Vsetín

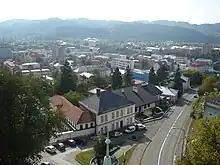
View from the south

In 1609, Vsetín was acquired by marriage by Albrecht von Wallenstein. He brought Jesuits to the Vsetín dominion and initiated a strict re-Catholicisation among serfs. Religious and economic oppression led to resistance and long-term rebellions of the serfs during the Thirty Years' War. The serfs joined the Swedish army in the war and Vsetín became their centre. In 1627, Vsetín was burned down and many people were executed, but the rebels weren't defeated until 1644. About 200 participants of the rebellion were executed in Vsetín and it remains one of the most dreadful in the nation's history. Vsetín and villages in a wide surrounding area were burned.